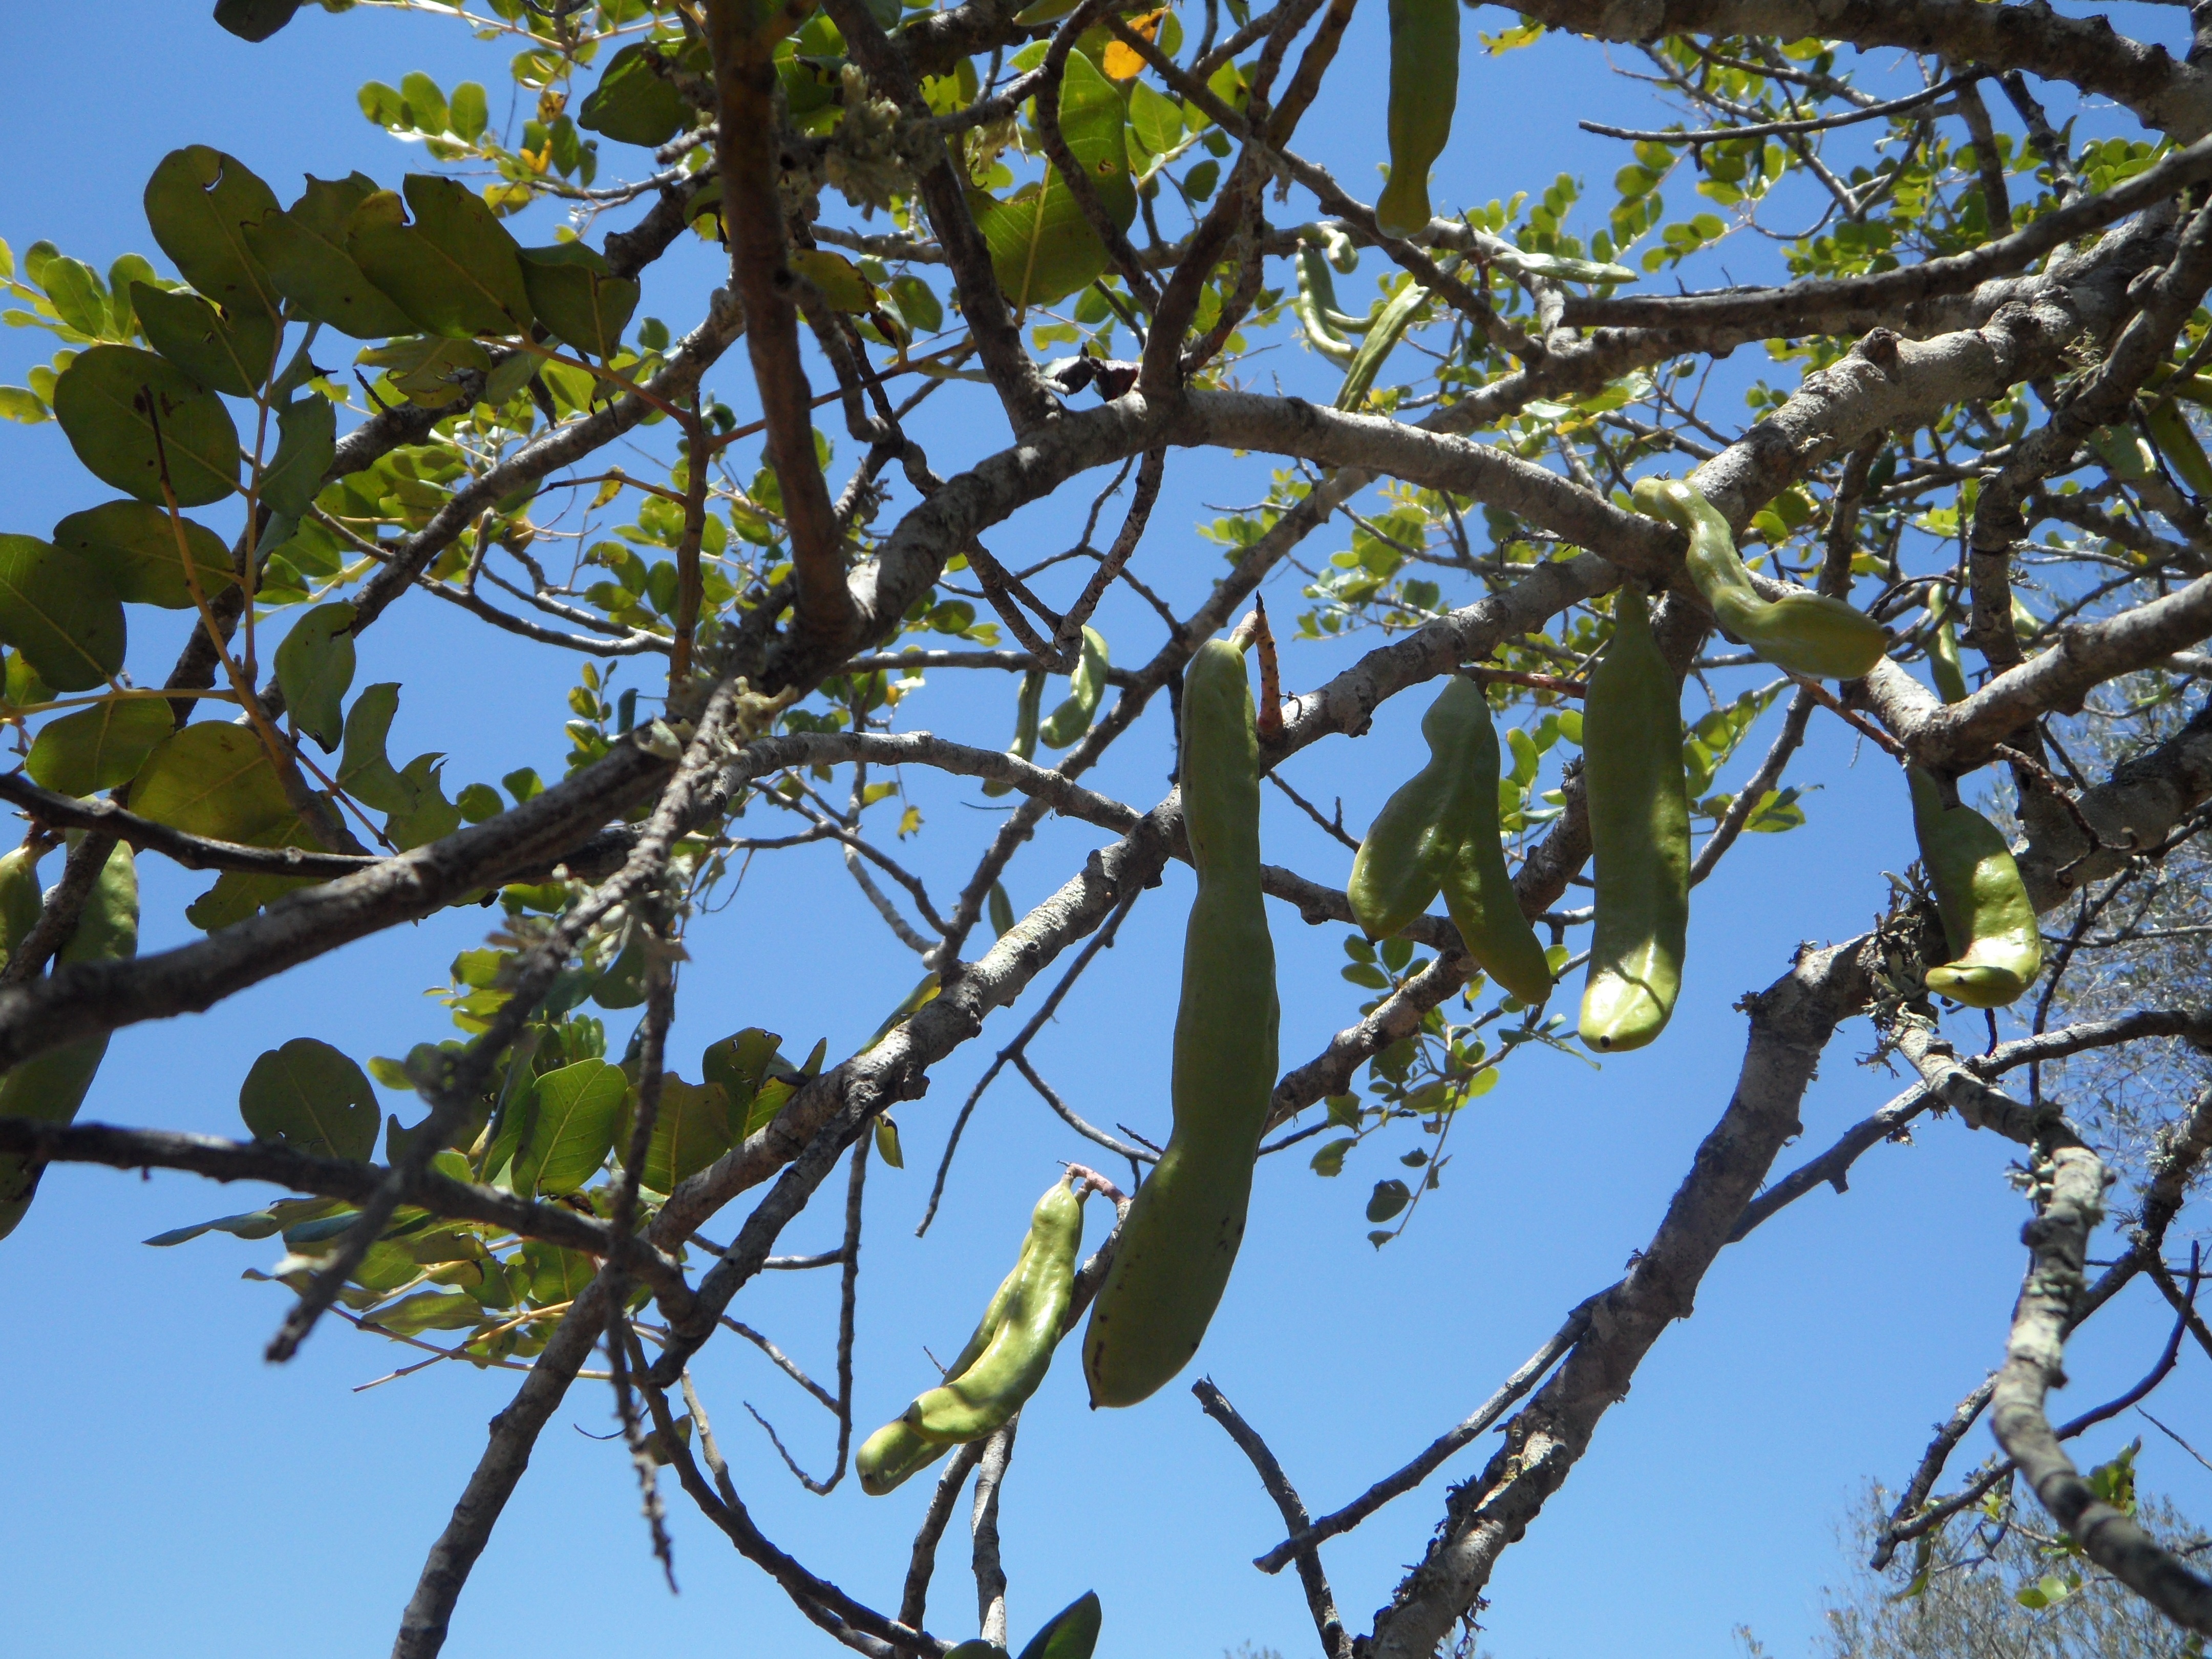
tree, branch, bird, plant, sky, flower, produce, flora, pods, leaves, flowering plant, legumes, boll, carob, woody plant, land plant, kar whether tree